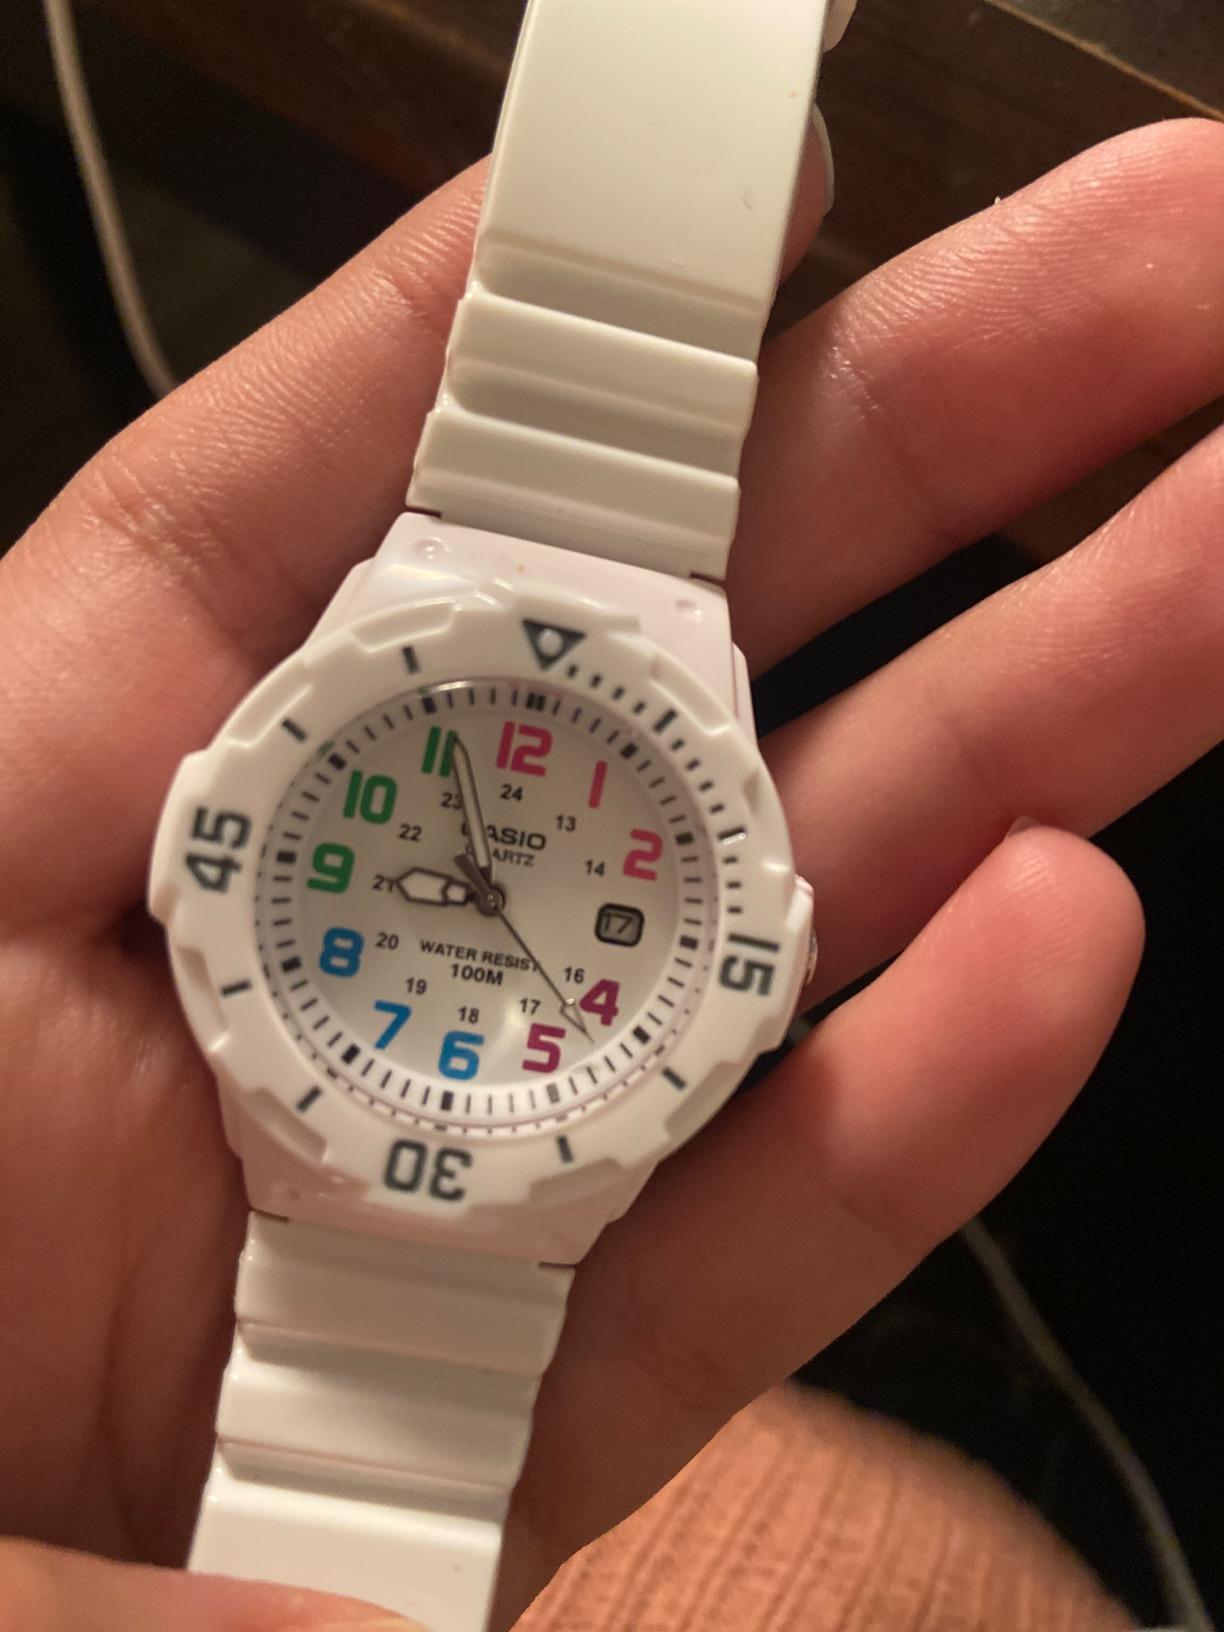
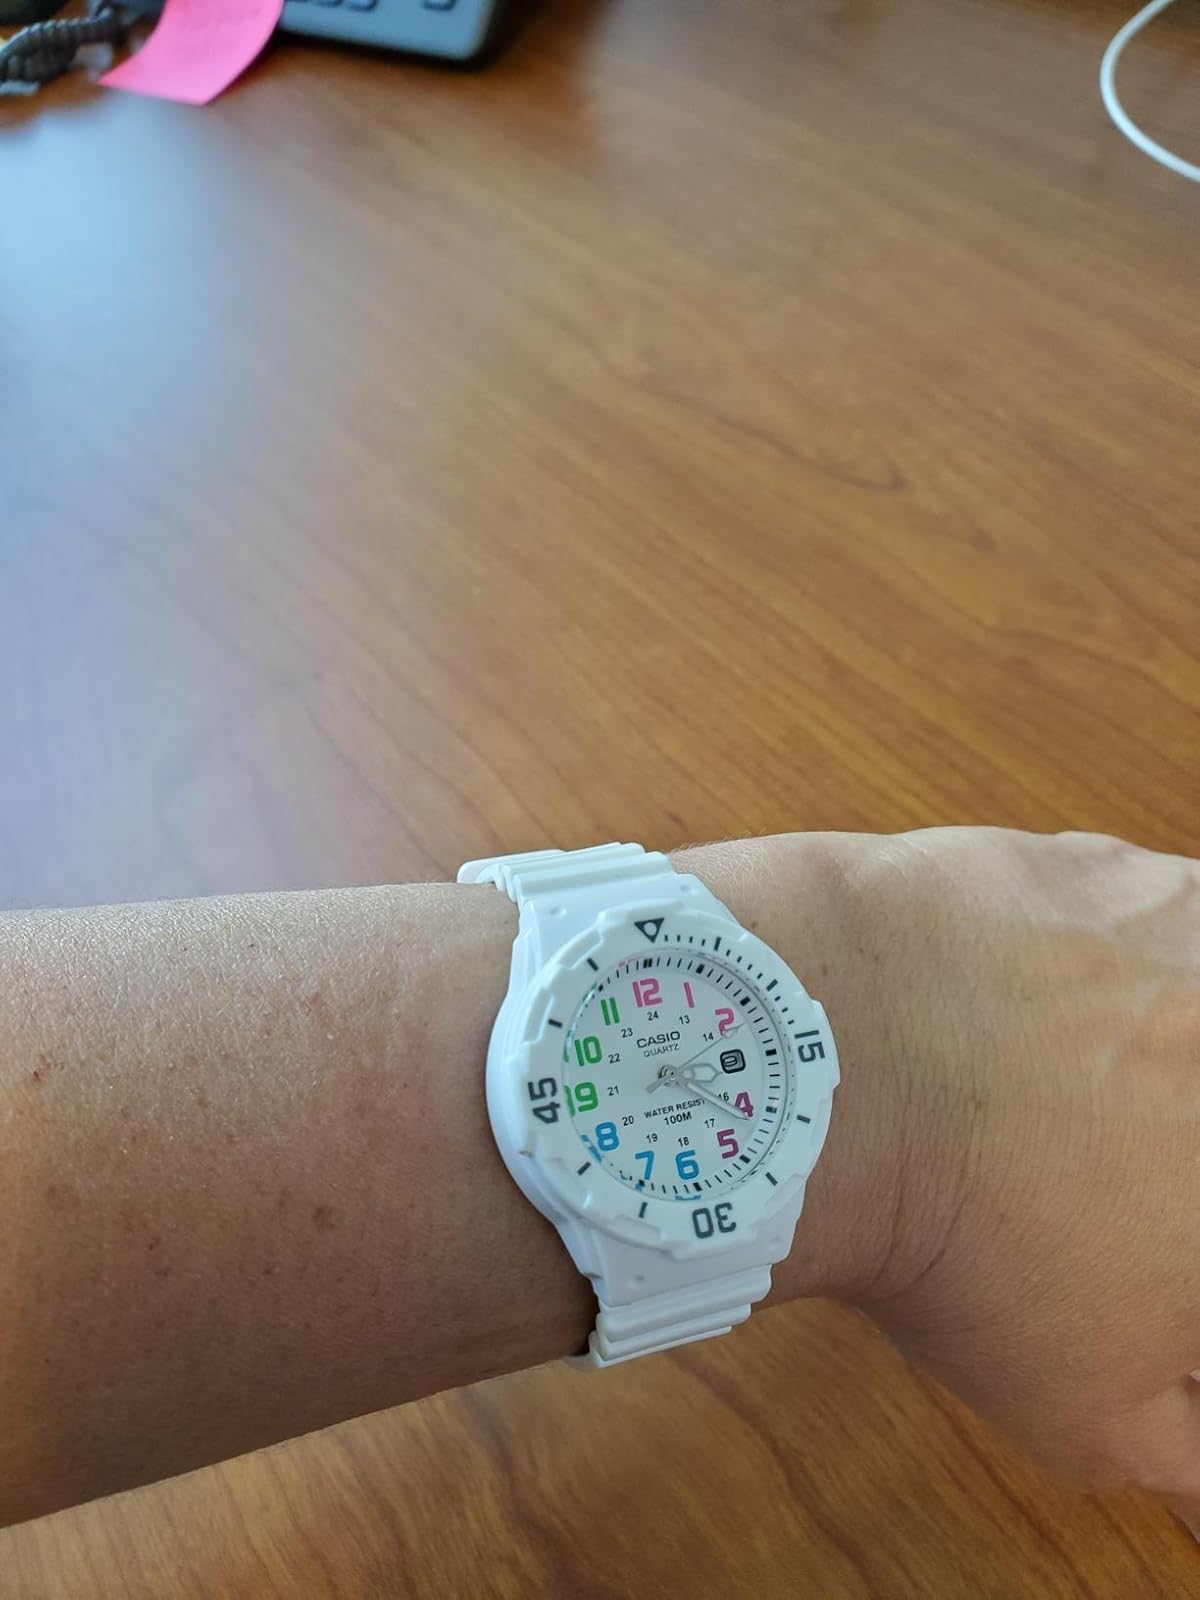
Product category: accessories_watch
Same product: yes